Sam Lloyd

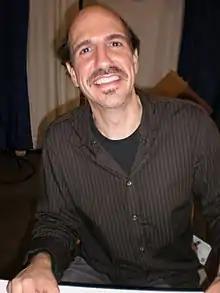
Lloyd in 2009

Sam Lloyd (November 12, 1963 – April 30, 2020) was an American actor and singer who played lawyer Ted Buckland on the comedy-drama series "Scrubs" and the sitcom "Cougar Town".